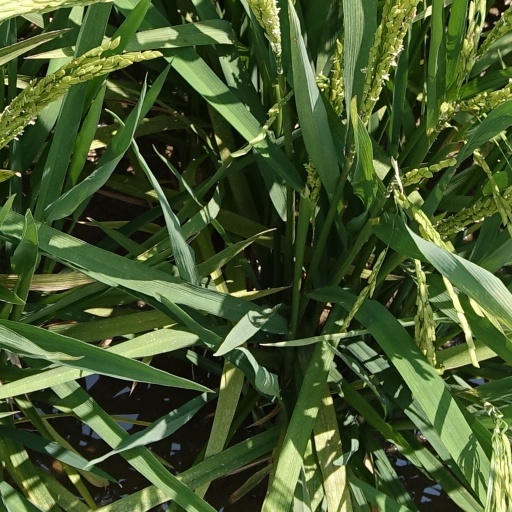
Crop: rice